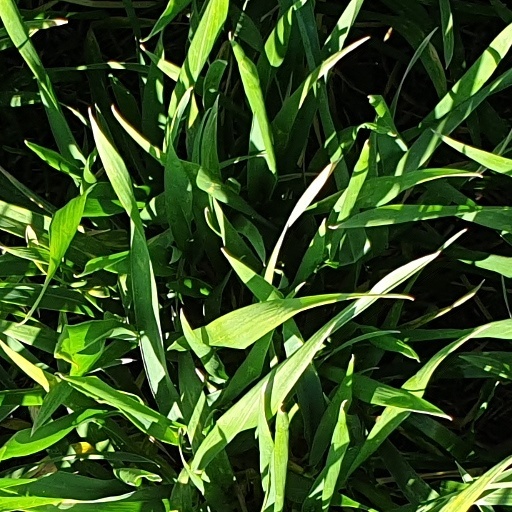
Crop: wheat